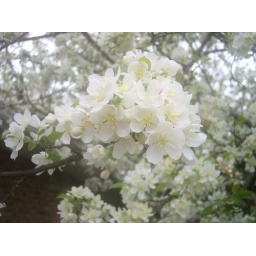
These are flowers on a tree in my parents front yard